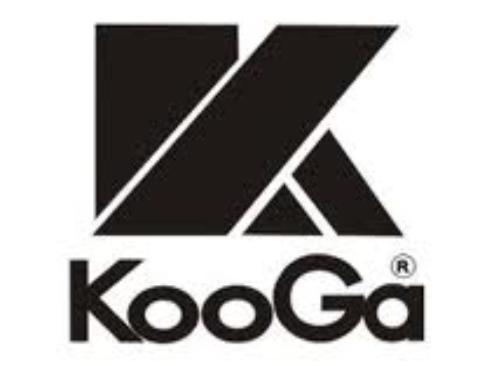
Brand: KooGa
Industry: Clothes